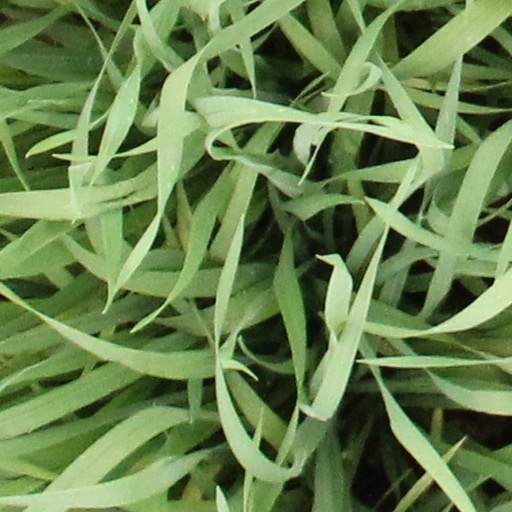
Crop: wheat